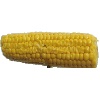
Label: Corn 1